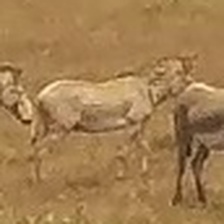
Pose orientation: right